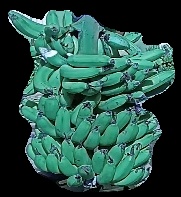
Variety: pachbale
Grade: grade3